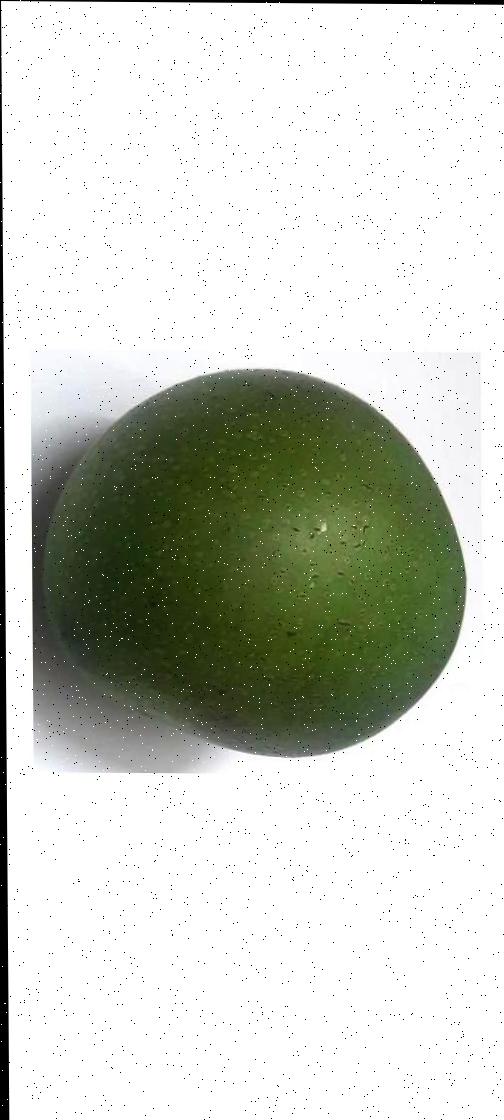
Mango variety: Ashshina Zhinuk